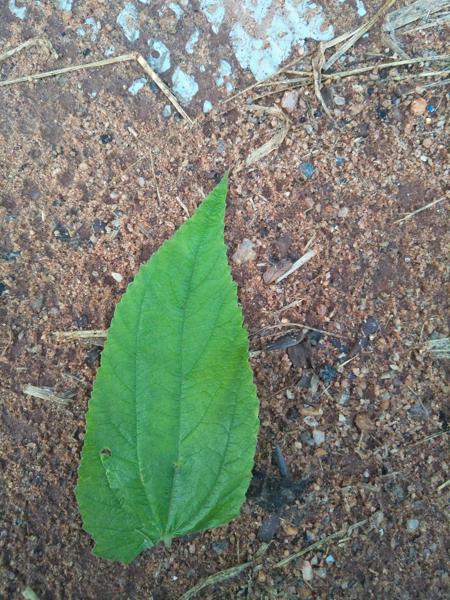
Plant: Gasagase